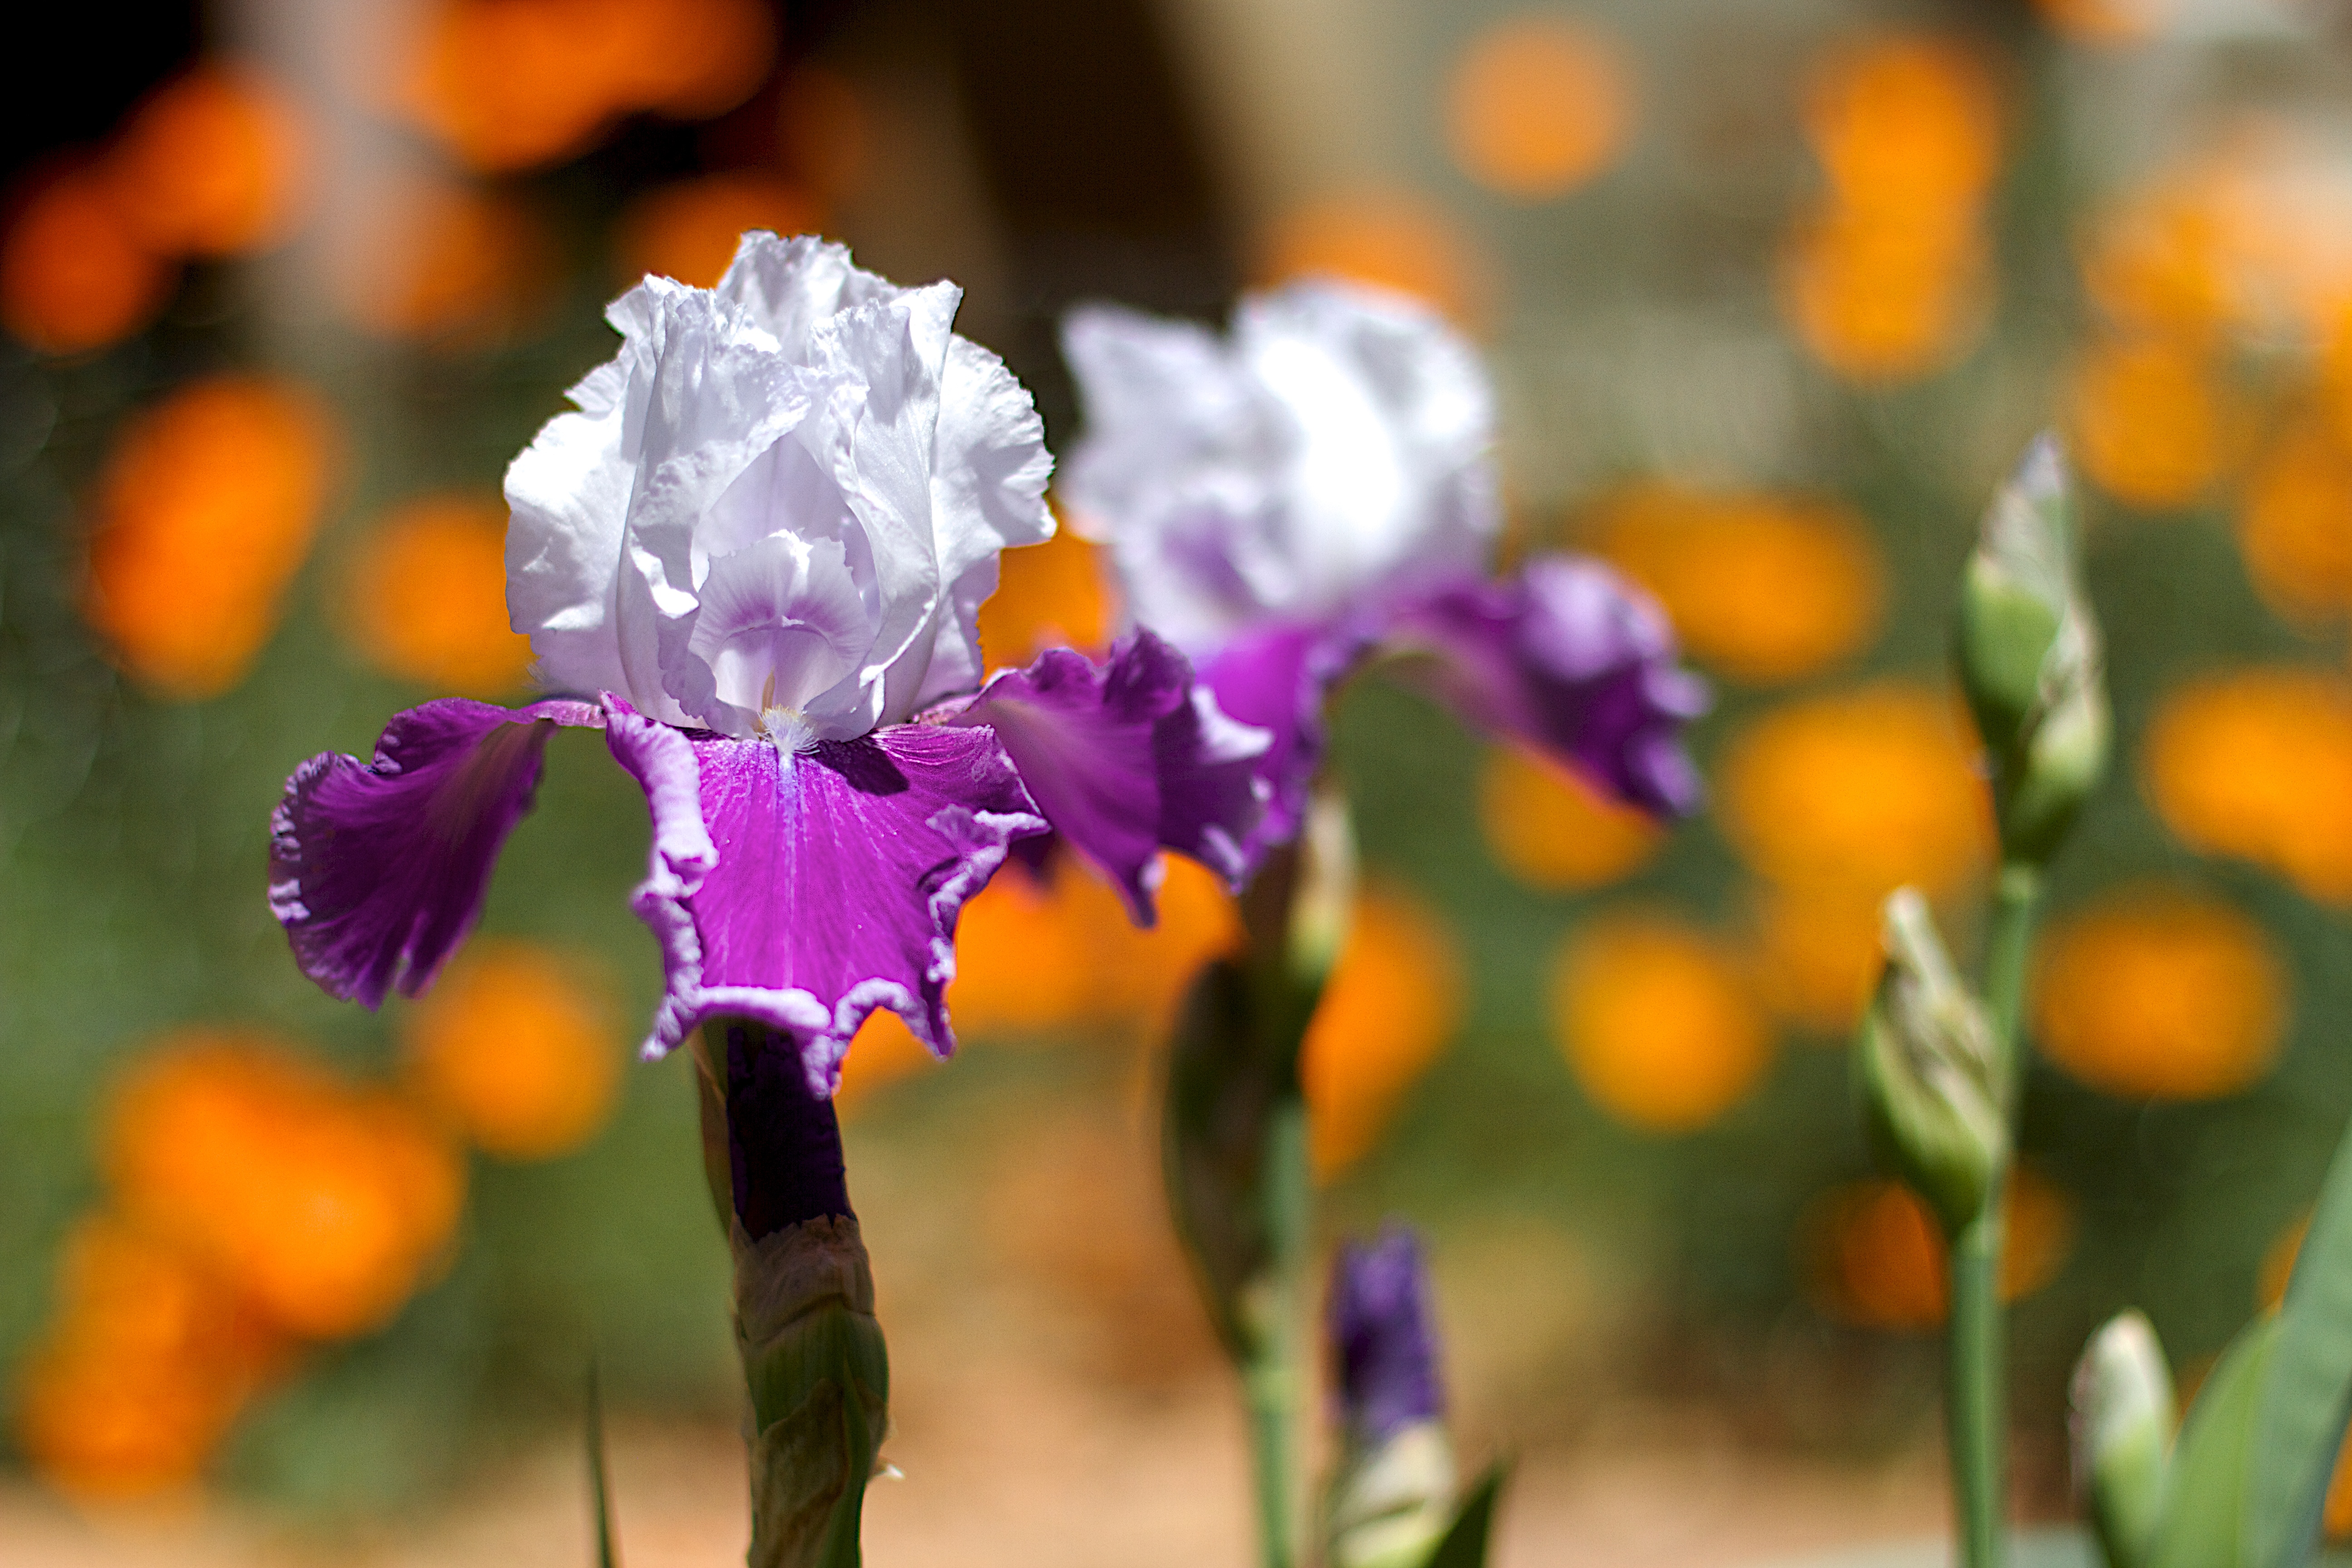
nature, blossom, plant, leaf, flower, petal, spring, color, botany, yellow, flora, wildflower, close up, iris, eye, poppy, 2016366, macro photography, flowering plant, plant stem, land plant, violet family